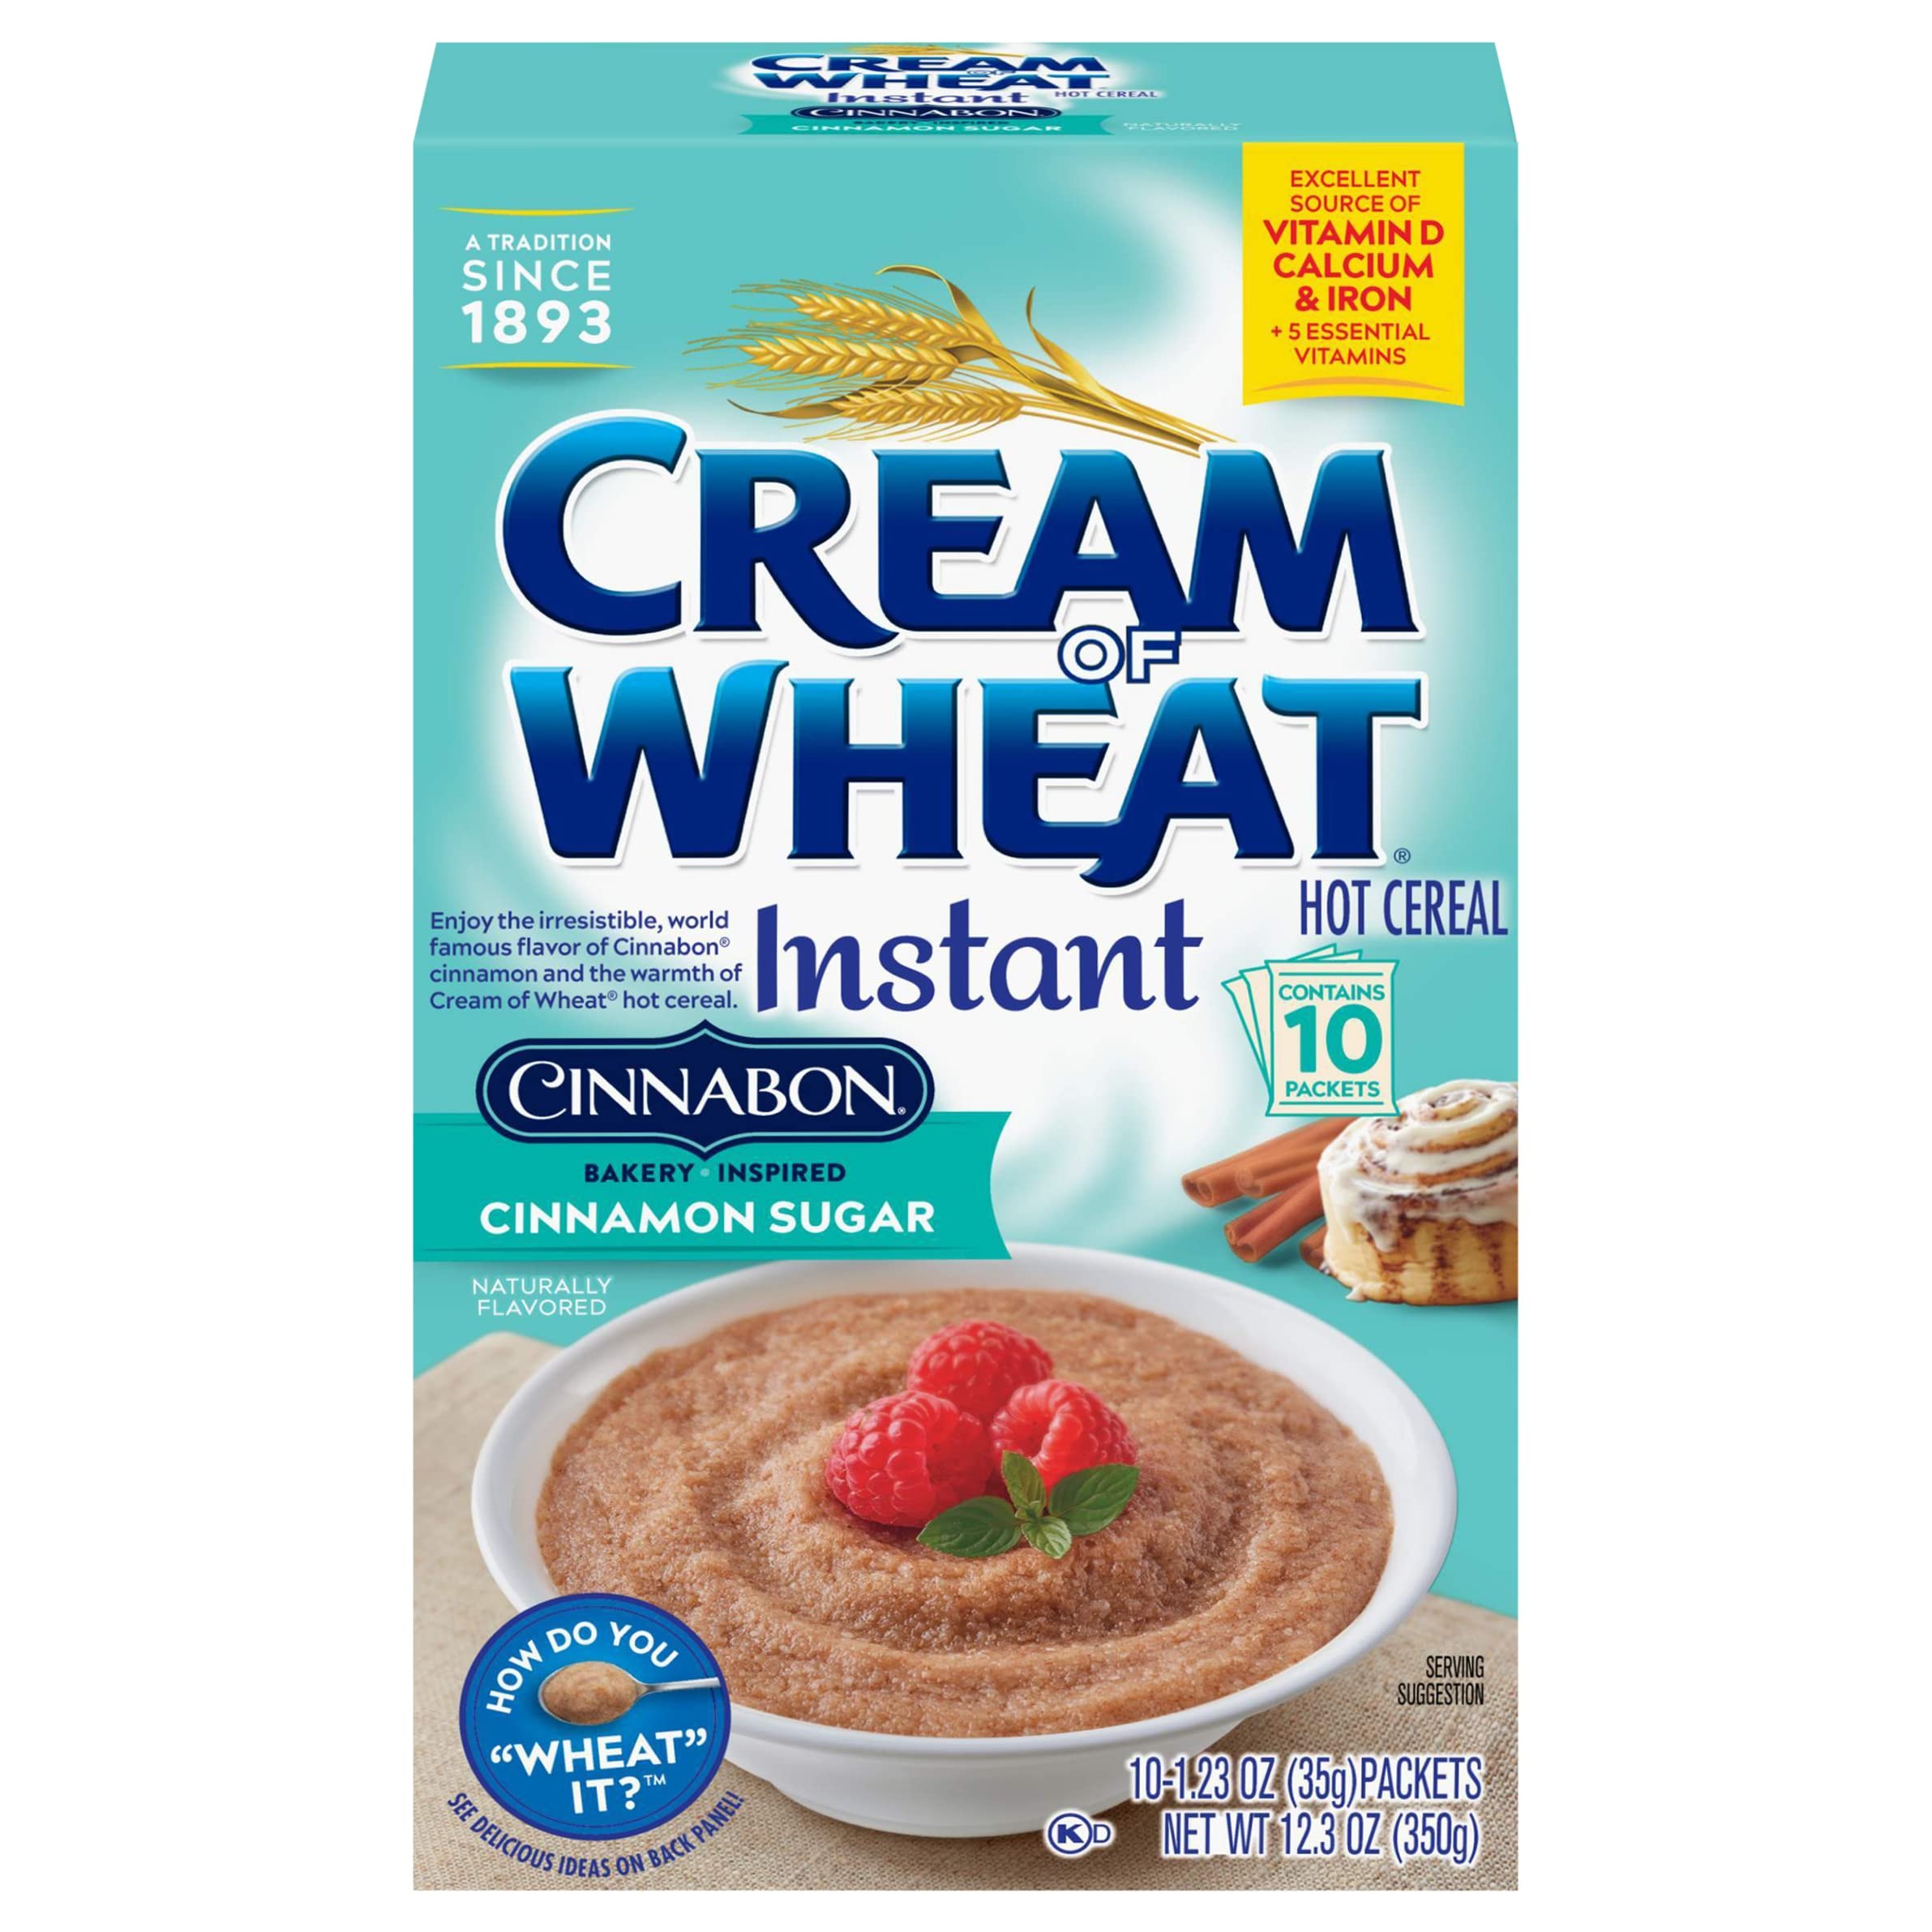
Item Name: Cream of Wheat Instant Hot Cereal, Cinnabon, 1.23 Ounce, 10 Packets
Bullet Point 1: A great comfort food
Bullet Point 2: Wholesome and nutritious
Bullet Point 3: An excellent source of iron
Bullet Point 4: 10 single serve packets
Bullet Point 5: Made in the USA
Value: 2.3
Unit: Ounce

Price: 19.98